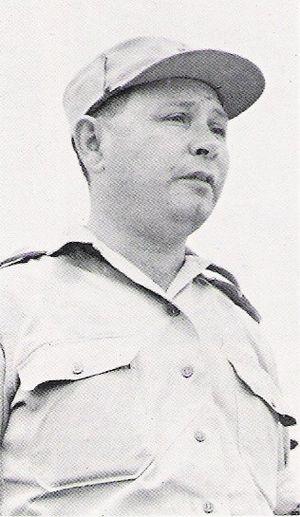
La guerre israélo-arabe de 1948-1949 commence le 15 mai 1948, au terme du mandat britannique sur la Palestine et après 6 mois de guerre civile entre les populations juives et arabes du pays. Elle se termine avec les différents cessez-le-feu israélo-arabes, conclus entre février et juillet 1949.
Moshe Carmel, né le 17 janvier 1911, et mort le 14 août 2003 est un officier et homme politique israélien.